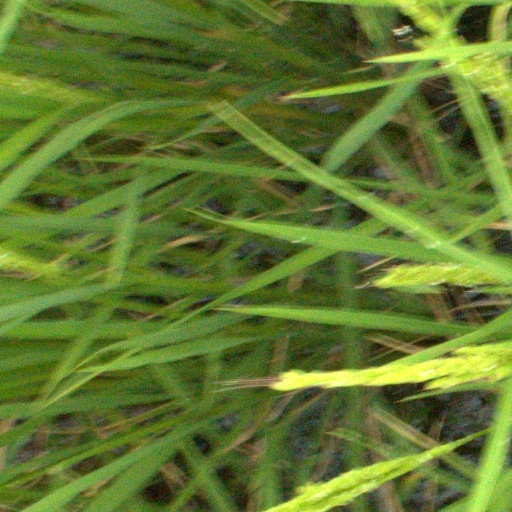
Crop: rice